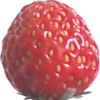
Label: strawberry